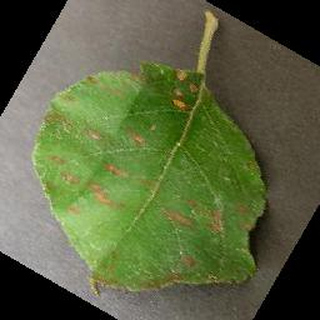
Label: apple_cedar_apple_rust